WrestleMania XXVIII

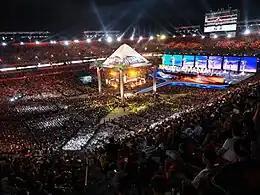
A record of 78,363 fans at Sun Life Stadium for WrestleMania XXVIII

WrestleMania is considered WWE's flagship professional wrestling pay-per-view (PPV) event, having first been held in 1985—in April 2011, the promotion ceased going by its full name of World Wrestling Entertainment, with the "WWE" abbreviation becoming an orphaned initialism. It is the longest-running professional wrestling event in history and is held annually between mid-March to mid-April. It was the first of WWE's original four pay-per-views, which includes Royal Rumble, SummerSlam, and Survivor Series, referred to as the "Big Four". WrestleMania XXVIII was the first WrestleMania to occur following the end of the first brand extension in August 2011.